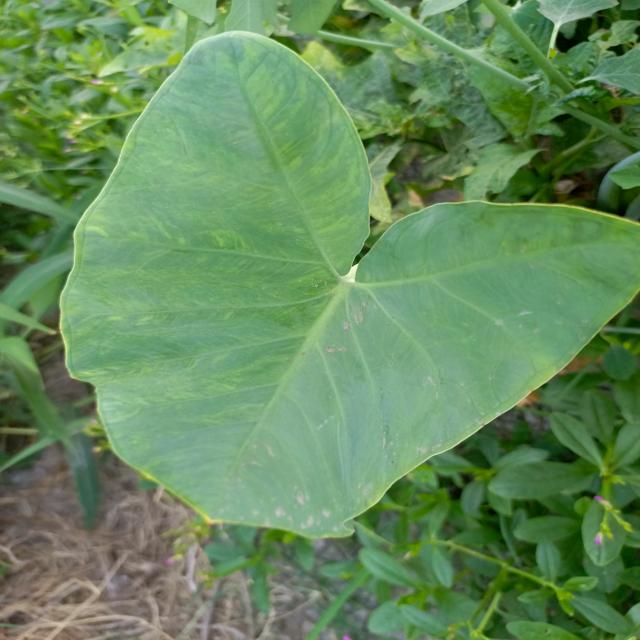
Label: Early_Blight